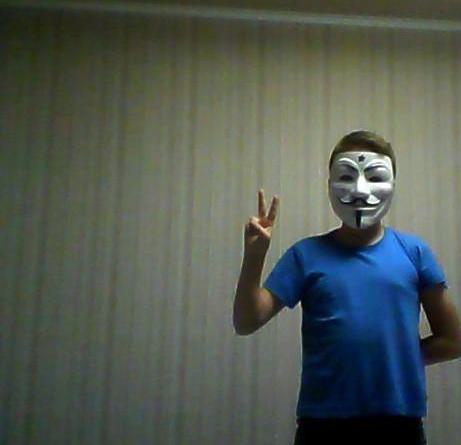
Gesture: peace